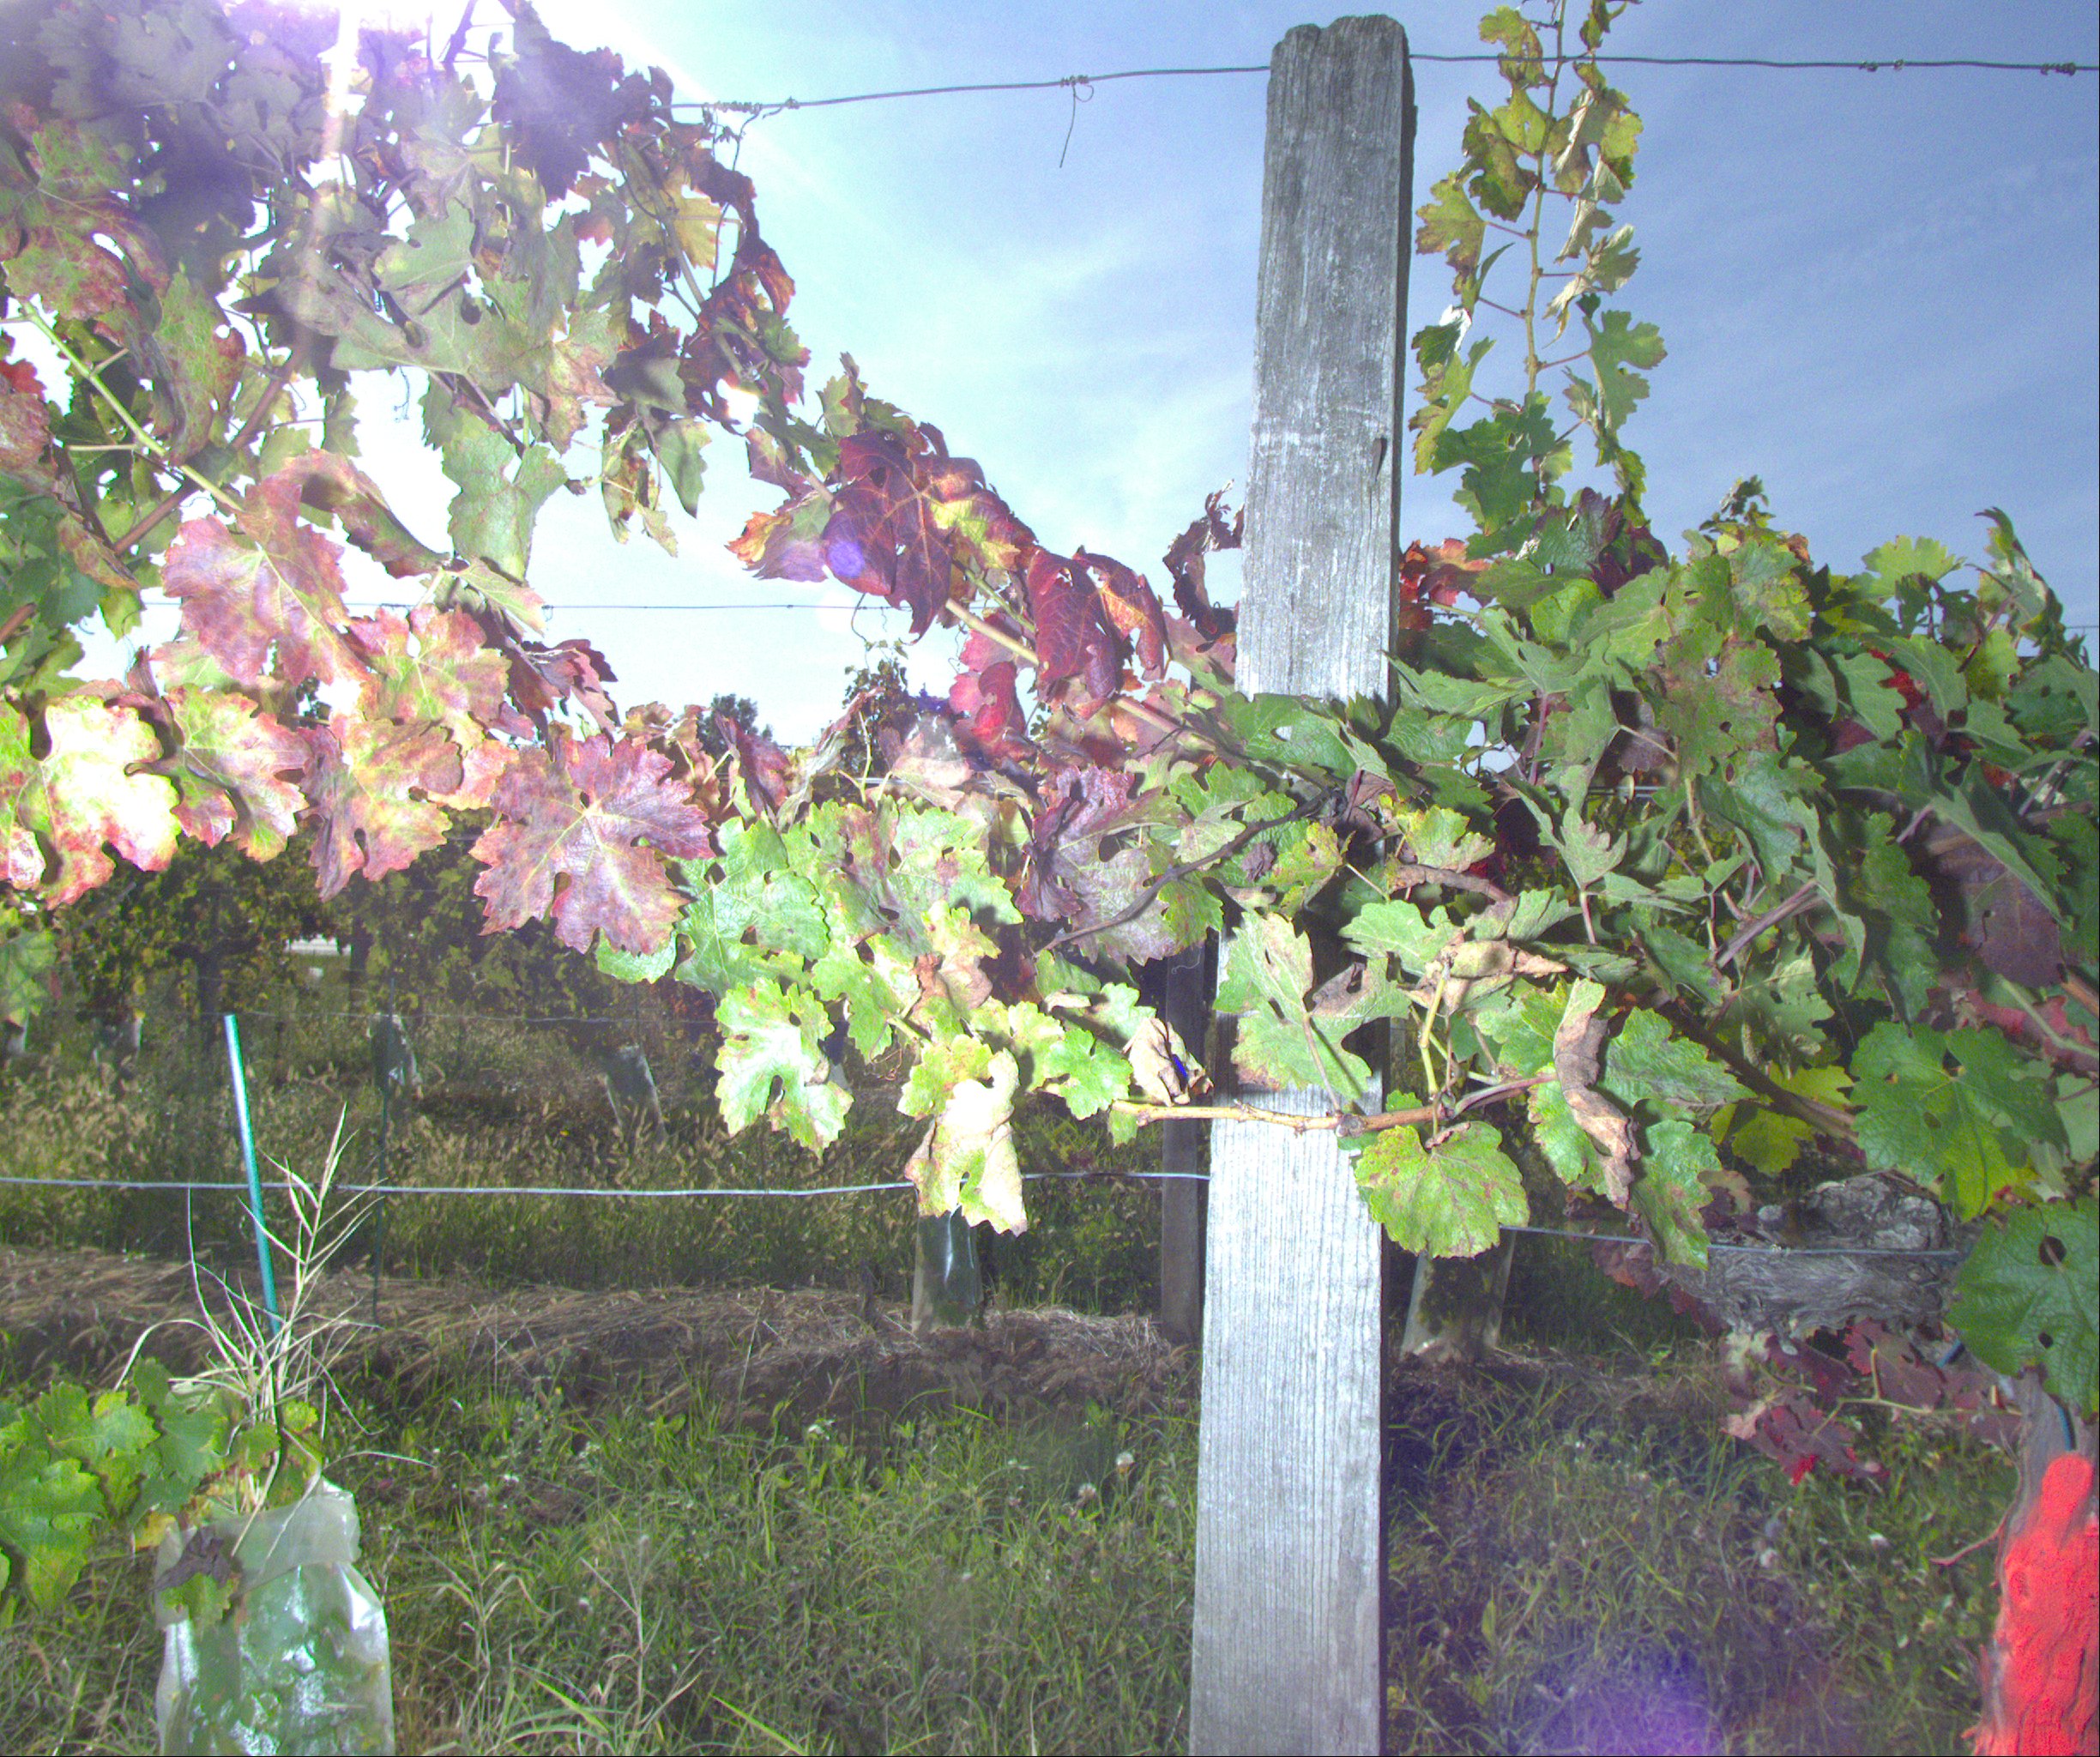
Grape variety: cabernet-sauvignon
Disease: Flavescence dorée (fd)